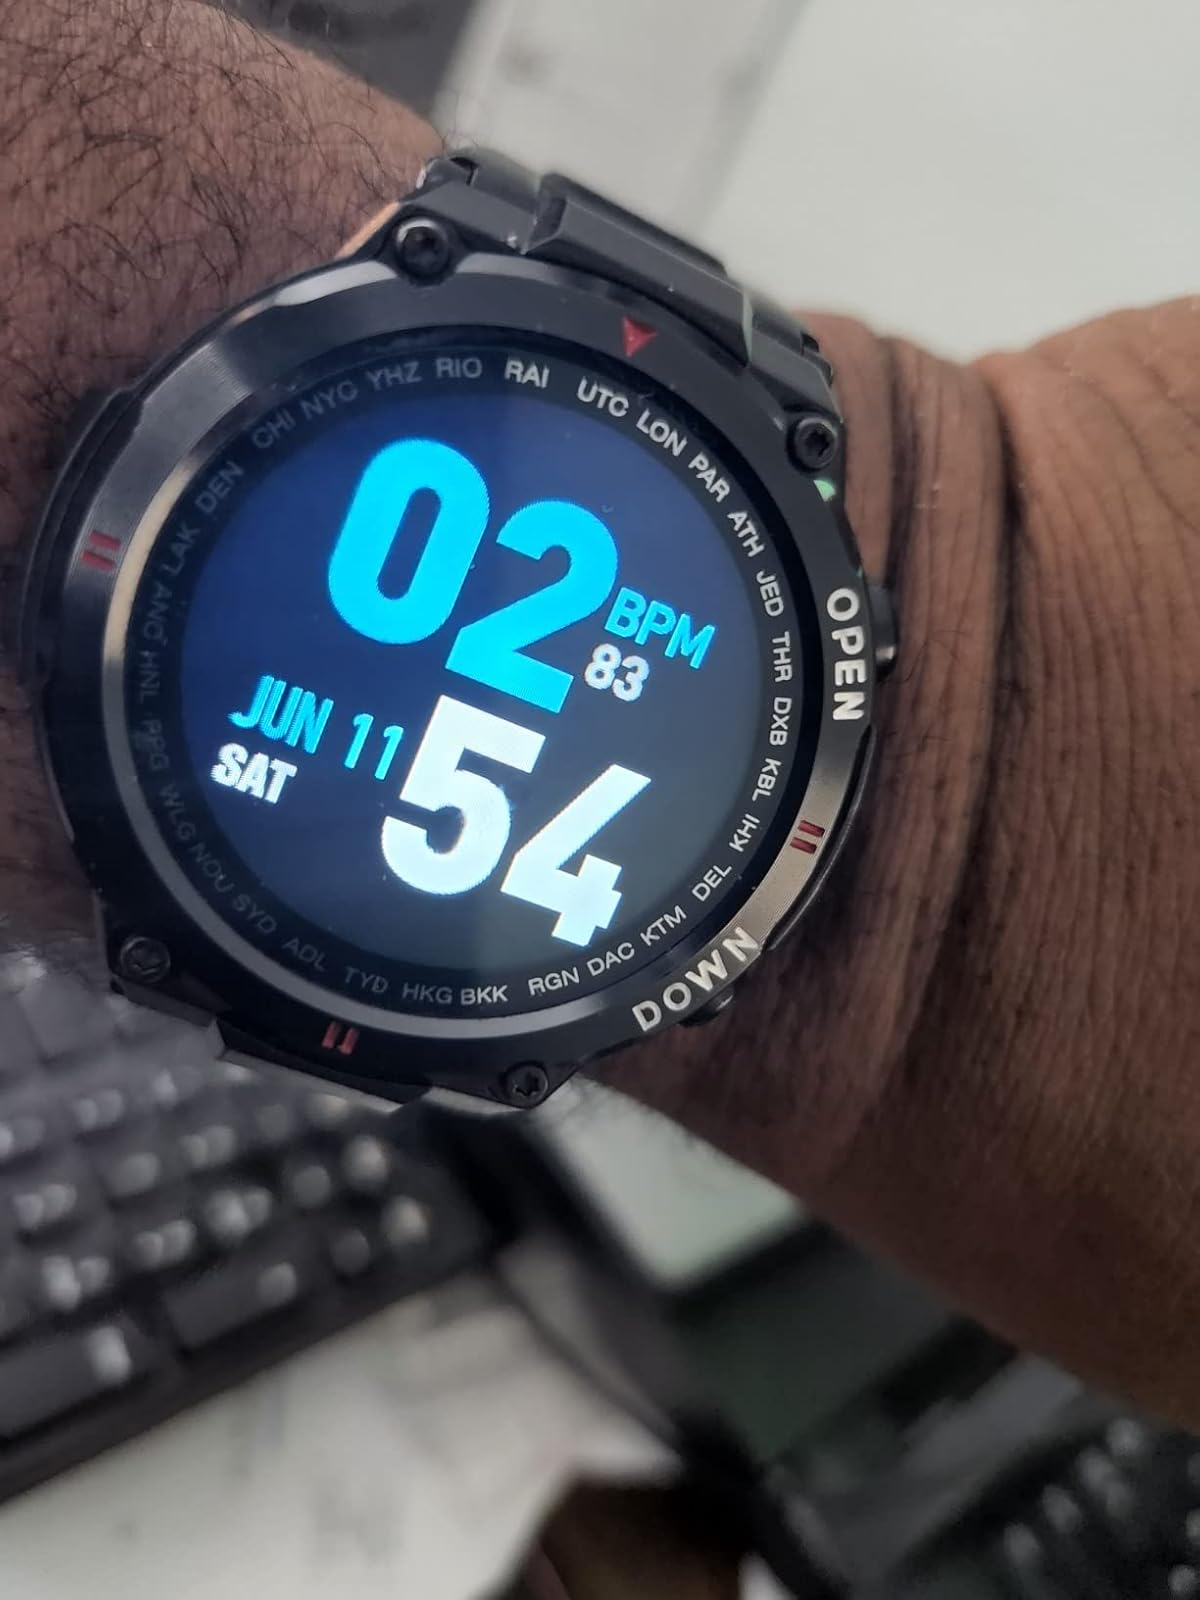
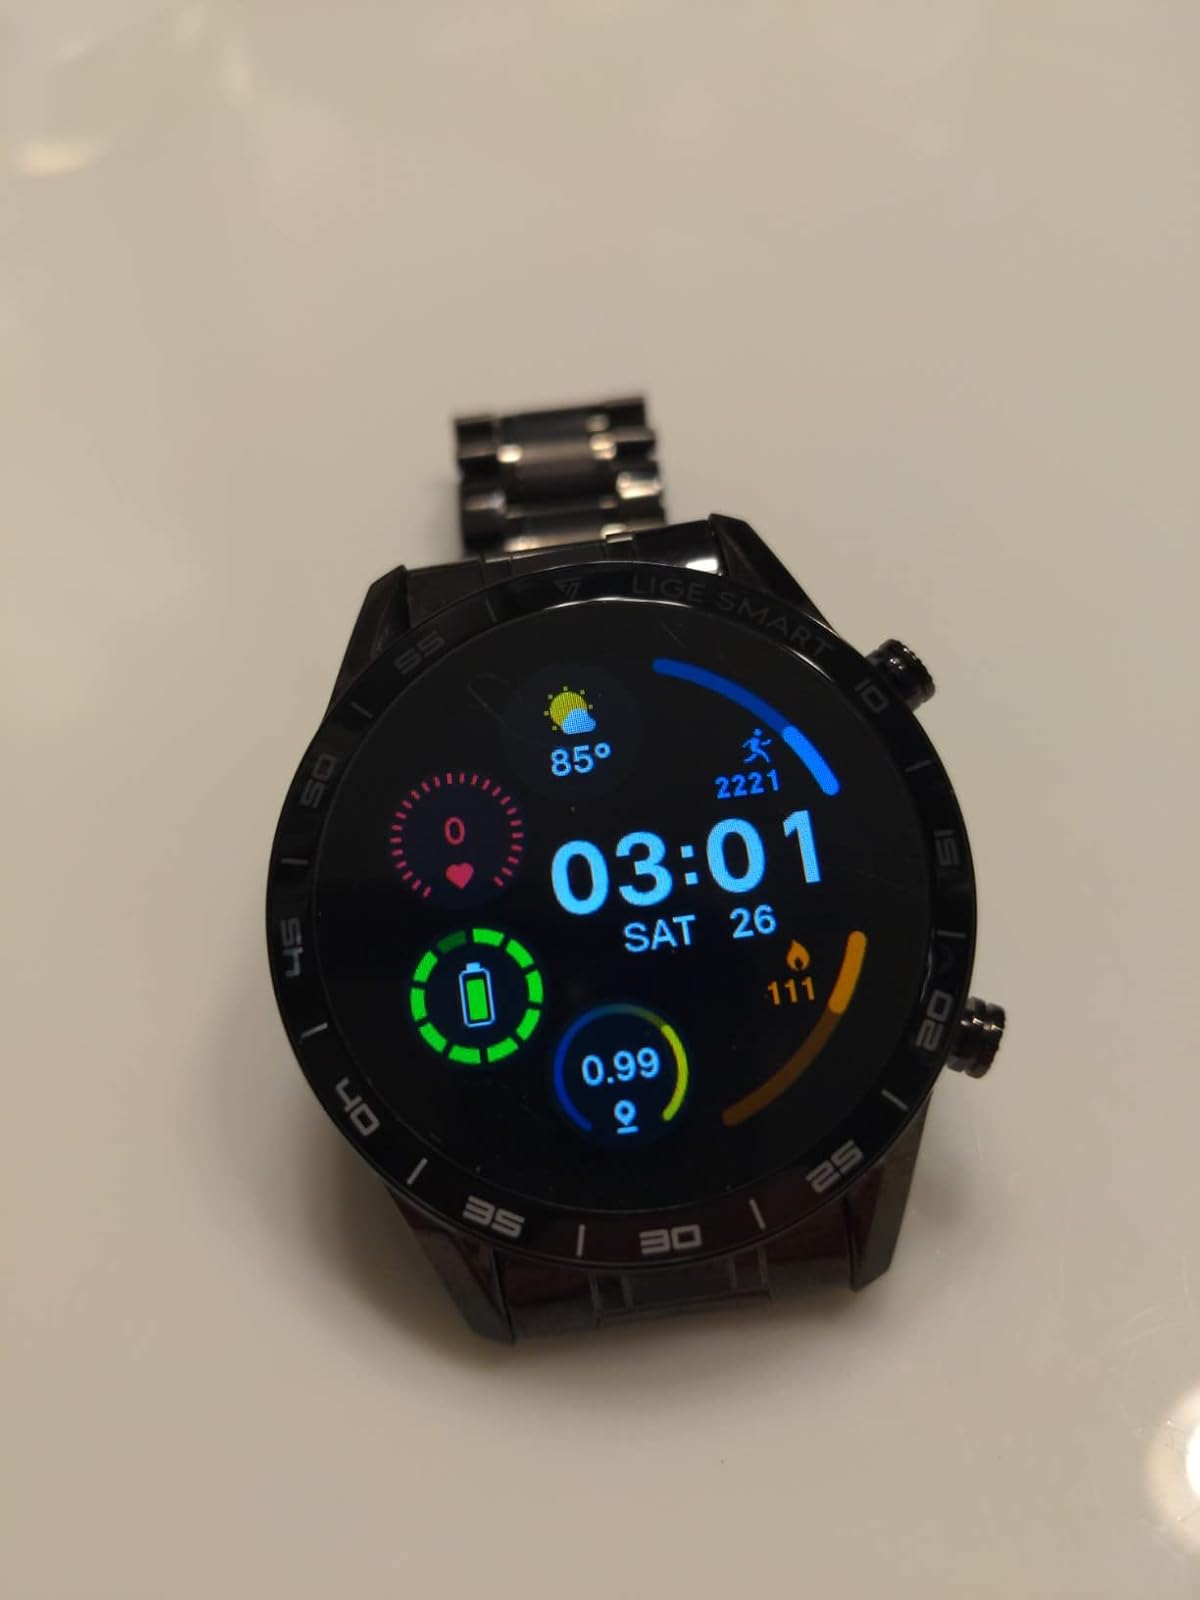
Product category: smartwatch
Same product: no